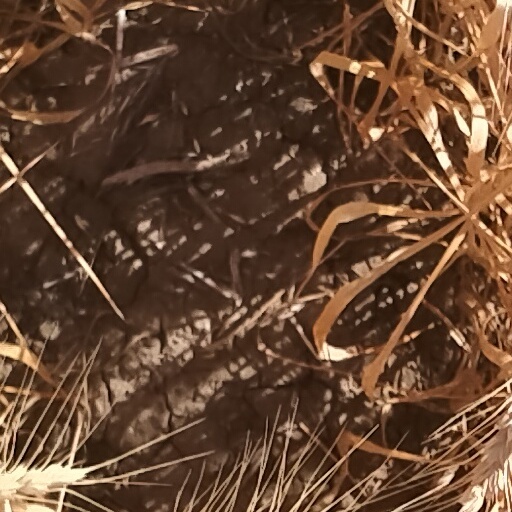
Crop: wheat